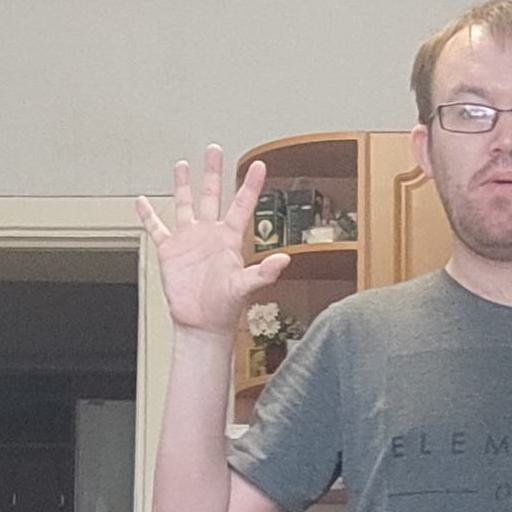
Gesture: palm